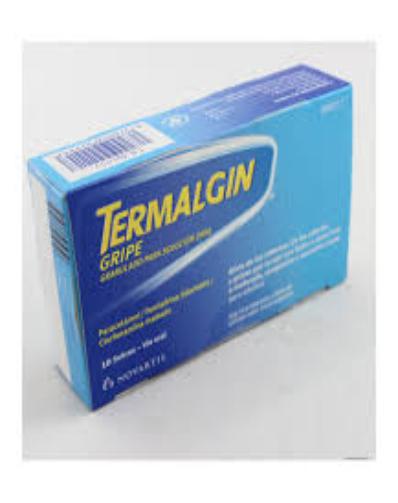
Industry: Medical